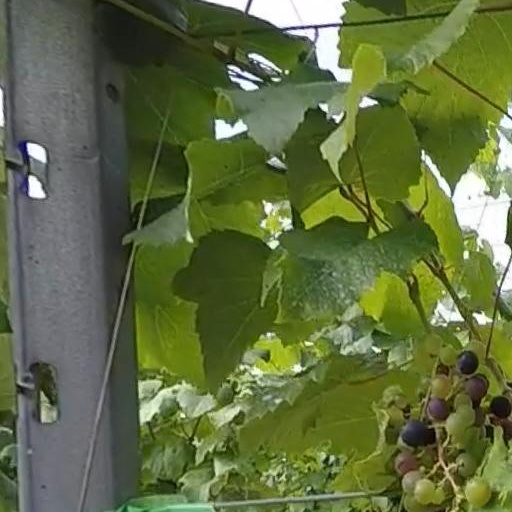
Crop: grape